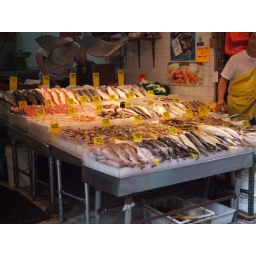
a fish market in chinatown. NYCas Fred Sanford would say:&amp;quot;You Look Good Enough To Take To China Town&amp;quot;